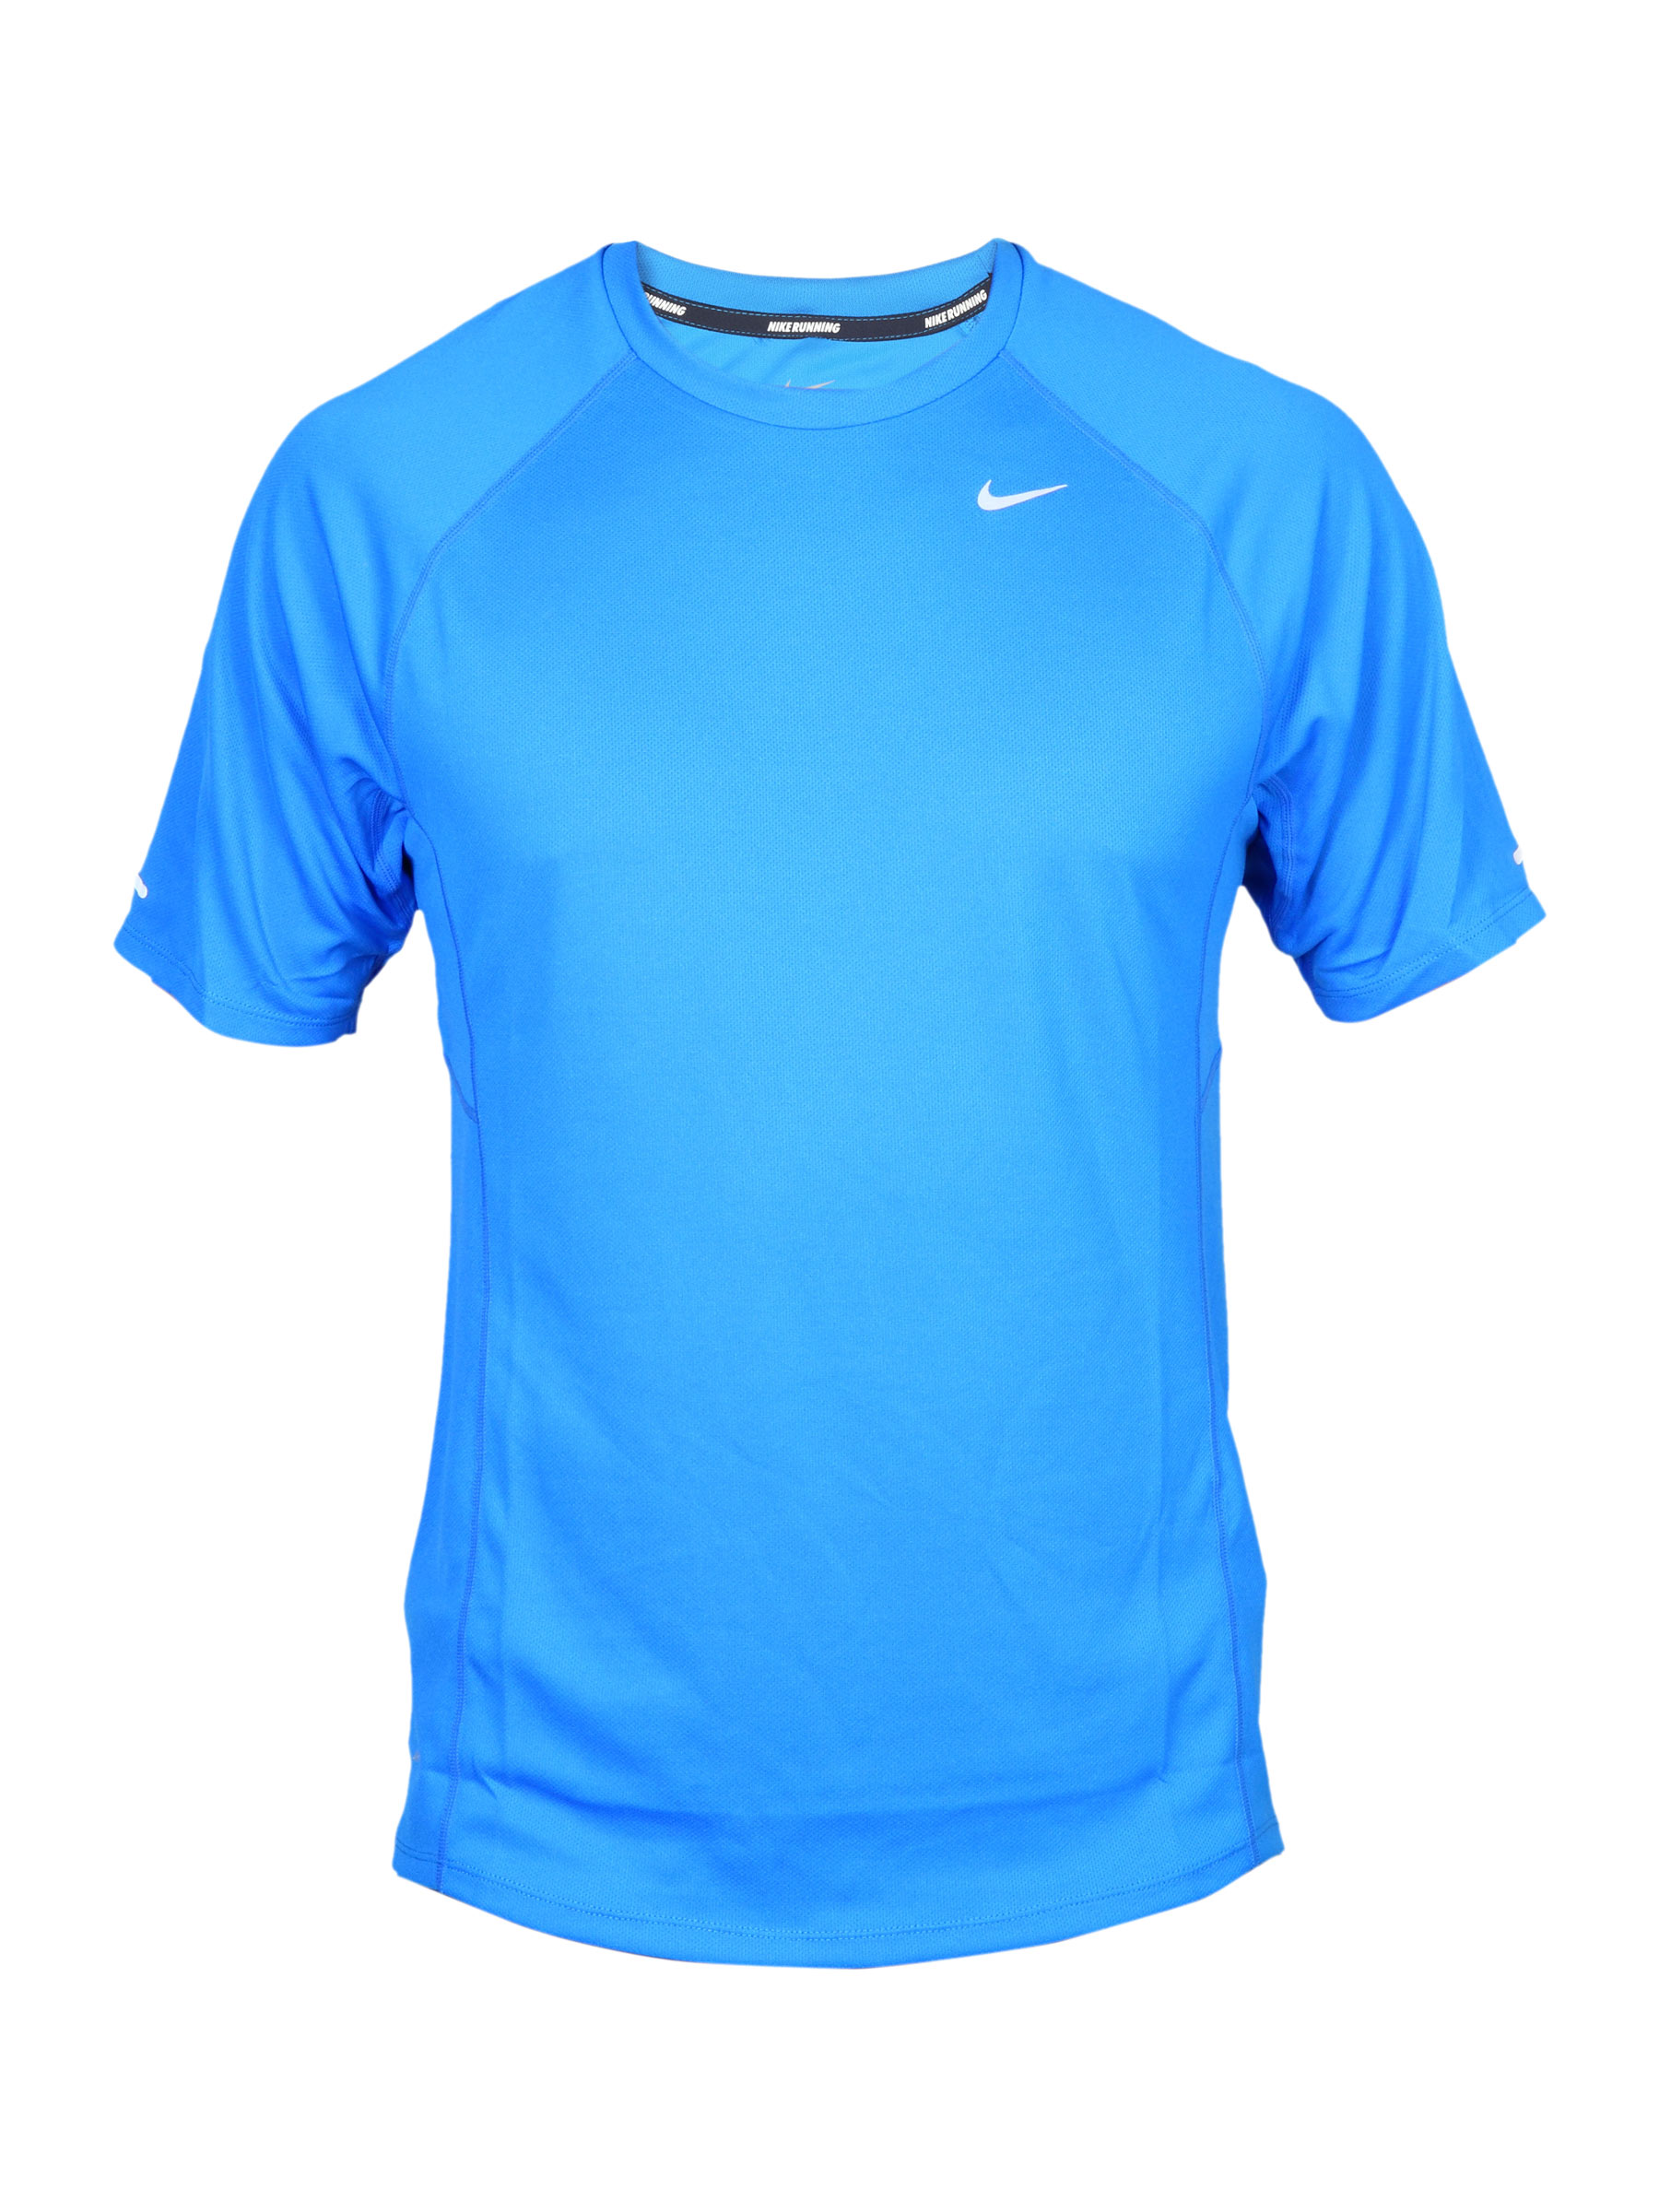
Nike Men's As Miler UV SS Blue T-shirt
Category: Apparel / Topwear / Tshirts
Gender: Men
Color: Blue
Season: Summer 2011
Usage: Sports